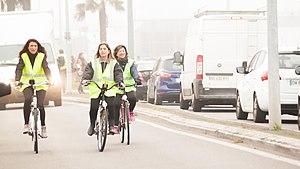
La présence des femmes dans le mouvement des Gilets jaunes a été largement commentée par les médias. Impliquées dès le début du mouvement, leurs revendications, axées sur l'amélioration de leur niveau de vie et la dénonciation de la baisse du pouvoir d'achat et du coût de la vie, témoignent à la fois de la précarité économique vécue plus souvent par des femmes que des hommes et de l'inégalité entre hommes et femmes sur le plan économique.